Zhao Guocai

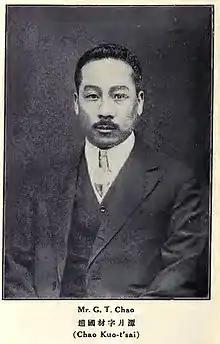
Zhao Guocai

Zhao was born in Shanghai in 1879. In 1906 he graduated from St. John's University, Shanghai. Zhao was sent abroad to study at the expense of the Qing dynasty. He studied politics at Cornell University and the University of Wisconsin. He returned to China in 1913 and that year became vice-president of Tsinghua University, after the President Tang Guo'an left, he acted as the acting president. In 1920, he was director of China's educational mission in Washington.